Requiem

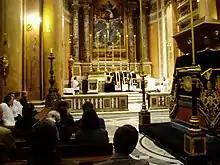
Tridentine Requiem Mass at Santissima Trinità dei Pellegrini (Most Holy Trinity of Pilgrims) church in Rome

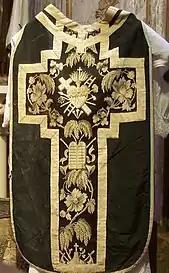
Black chasuble used in Requiem Masses

In earlier forms of the Roman Rite, some of which are still in use, a Requiem Mass differs in several ways from the usual Mass. Some parts that were of relatively recent origin, including some that have been excluded in the 1970 revision of the regular Mass, are omitted. Examples are the psalm "Iudica" at the start of Mass, the prayer said by the priest before reading the Gospel (or the blessing of the deacon, if a deacon reads it), and the first of the two prayers of the priest for himself before receiving Communion. Other omissions include the use of incense at the Introit and the Gospel, the kiss of peace, lit candles held by acolytes when a deacon chants the Gospel, and blessings. There is no Gloria in excelsis Deo and no recitation of the Creed; the Alleluia chant before the Gospel is replaced by a Tract, as in Lent; and the is altered. is replaced with (May they rest in peace); the response is replaced with ; and the final blessing for the congregation is omitted. Black was the obligatory liturgical colour of the vestments in the earlier forms (including the Missal of 1962), while in the renewed liturgy "the colour black may be used, where it is the practice, in Masses for the Dead". The sequence Dies irae, recited or sung between the Tract and the Gospel, was an obligatory part of the Requiem Mass before the changes as a result of the liturgical reform of the Second Vatican Council. As its opening words ("Day of wrath") indicate, this poetic composition speaks of the Day of Judgment in fearsome terms; it then appeals to Jesus for mercy. In the extraordinary form of the Roman Rite, commemorations (i.e. collect, secret, and postcommunion of either lower-ranking liturgical feasts that occur on the same day or votive/seasonal commemorations) are absent from the liturgy; as a result, it is standard practice for a separate, smaller Requiem Missal containing only the rubrics and various Mass formularies for Masses for the dead to be used, rather than the full Missal containing texts that will never be used at Requiems.